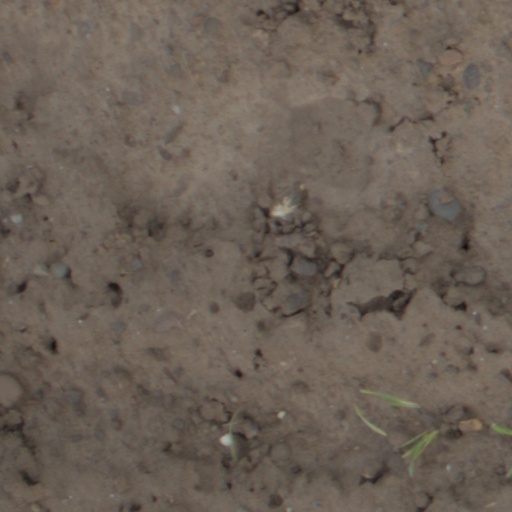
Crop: wheat